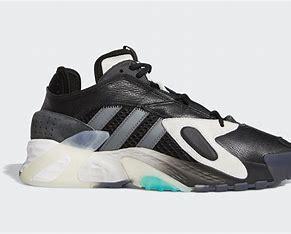
Brand: adidas
Model: originals Adidas Originals Streetball